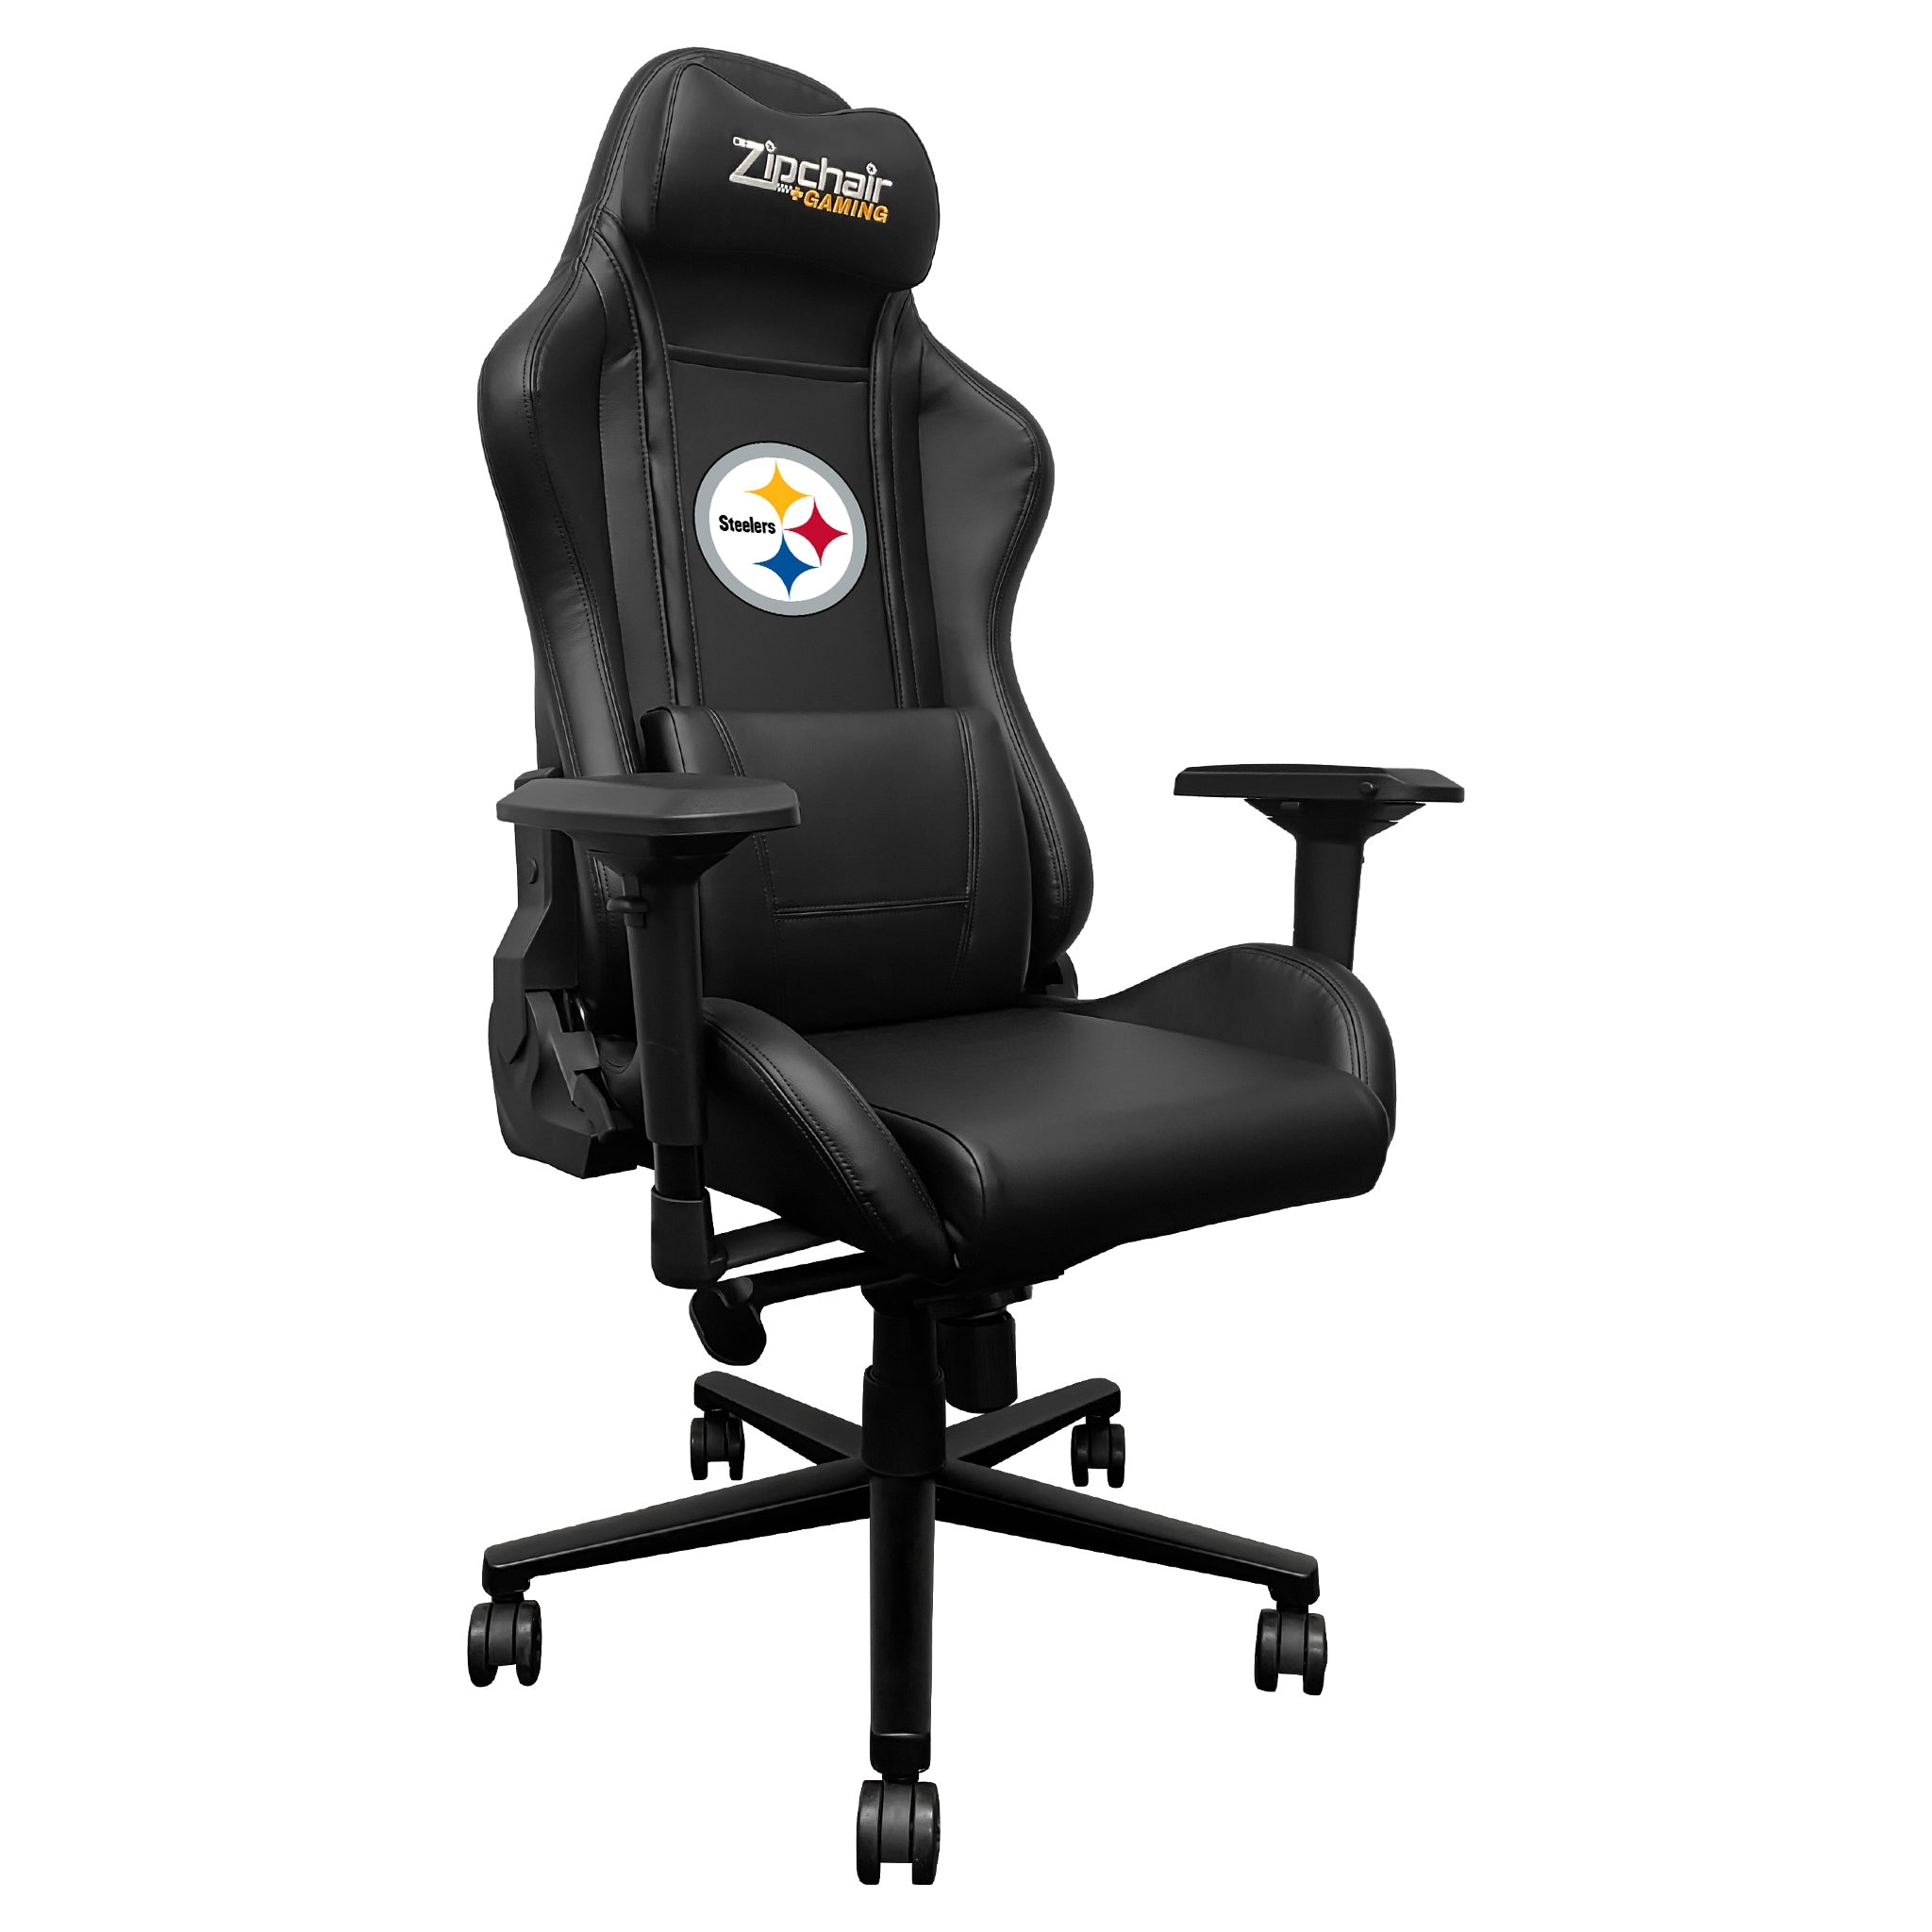
Xpression Pro Gaming Chair with  Pittsburgh Steelers Primary Logo
The Xpression PRO Gaming Chair builds upon our 1st generation Xpression Gaming Chair by introducing several additional features and enhancing some of our fans' favorite elements. The Xpression PRO continues to provide exceptional body support and boasts an adjustable, contouring, durable, and fully reclining seat. With increased padding in the seat and back, the Xpression PRO Gaming Chair is an ideal choice for streamers seeking extra comfort. We've also incorporated a five-star metal base and included two magnetic pillows—one for lumbar support and another for the head and neck. Of course, it wouldn't be a Zipchair without the ability to proudly display an embroidered logo! The Xpression PRO sets new standards for quality, comfort, and stability, meeting and exceeding your expectations for a gaming chair.
Brand: Zipchair
Category: Furniture > Chairs > Gaming Chairs